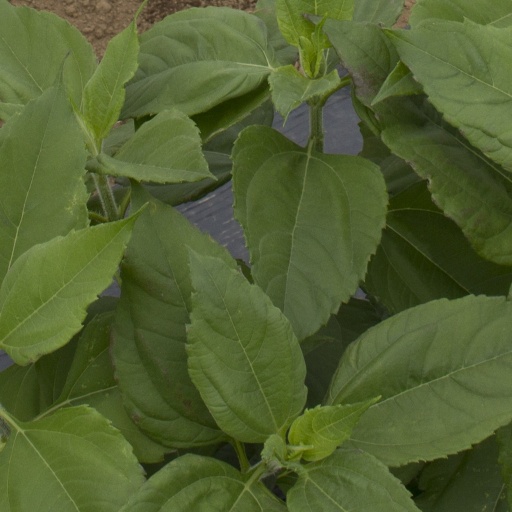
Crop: Jerusalem artichoke